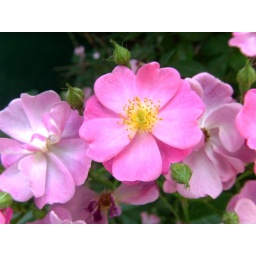
some very small roses, varying in shade from almost white to a deep pink; very cute